History of Somalia

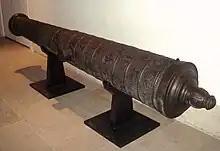
Ahmad ibn Ibrihim al-Ghazi's pioneering use of cannons figured prominently in his Conquest of Ethiopian territories.

At the turn of the 16th century, Adal regrouped and, around 1527, under the charismatic leadership of Imam Ahmad ibn Ibrahim al-Ghazi (Gurey in Somali meaning "left-handed"), invaded Abyssinia. Adalite armies marched into Ethiopia and caused considerable damage on the highland state. Many historic churches, manuscripts and settlements were looted and burned during the campaigns. Ahmad’s remarkable martial skill allowed the conquest of the entirety of Ethiopia, reaching as far north as Tigray. The Ethiopian Emperor was forced to live as a naked outlaw hounded by the victorious Imam’s armies. The complete destruction of the Solomonic Dynasty was averted by the timely arrival of a Portuguese expedition led by Cristóvão da Gama, son of the famed navigator Vasco da Gama. The Portuguese had been in the area earlier – in the early 16th century, in search of the legendary priest-king Prester John – and, although a diplomatic mission from Portugal, led by Rodrigo de Lima, had failed to improve relations between the countries, they responded to the Ethiopian pleas for help and sent a military expedition to their fellow Christians. A Portuguese fleet under the command of Estêvão da Gama was sent from Portuguese India and arrived at Massawa in February 1541. Here, he received an ambassador from the Emperor beseeching him to send help against the Muslims. In July, a force of 400 musketeers, under the command of Cristóvão da Gama, younger brother of Estêvão, marched into the interior. Joined by Ethiopian troops, they were at first successful against the Muslims; but, they were subsequently defeated at the Battle of Wofla (28 August 1542), and their commander captured and executed. On 21 February 1543, however, a joint Portuguese-Ethiopian force defeated the Muslim army at the Battle of Wayna Daga, in which Ahmed Gurey was killed and the war won. Ahmed Gurey's widow married his nephew Nur ibn Mujahid, in return for his promise to avenge Ahmed's death, who succeeded Ahmed Gurey, and continued hostilities against his northern adversaries until he killed the Ethiopian Emperor in his second invasion of Ethiopia.